La Godefroy

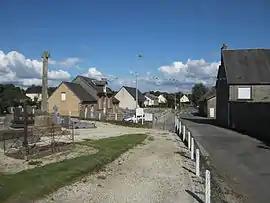
Village view

La Godefroy is a commune in the Manche department in north-western France.